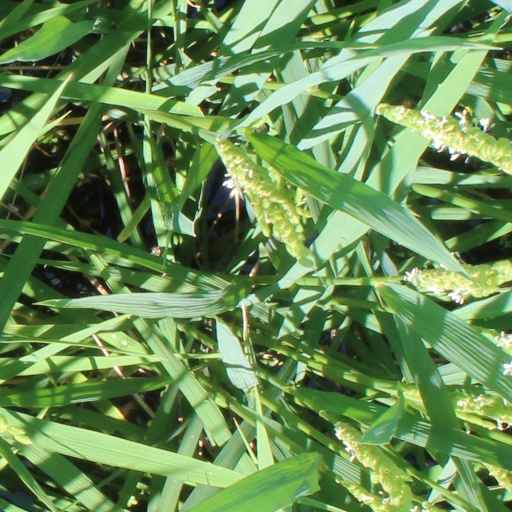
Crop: rice